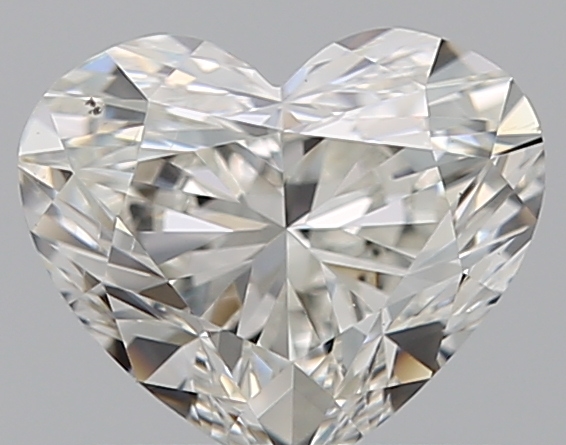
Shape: heart
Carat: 0.7
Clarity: VS2
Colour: H
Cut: VG
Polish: EX
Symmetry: VG
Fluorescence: N
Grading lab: GIA
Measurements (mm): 5.25 x 6.18 x 3.5